Ted the Caver

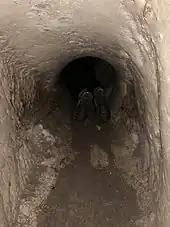
A spelunker's feet disappear into a hole, similar to the one the protagonist was excavating.

"Ted the Caver" is presented as the online diary of a recreational caver. At the beginning, the narrator refuses to disclose any actual names or locations for the apparent safety of his readers. He and his friend, "B", decide to go caving and find a small hole within the local "Mystery Cave". He finds that the hole leads to a tight passage - which they dub "Floyd's Tomb" in honour of Floyd Collins - before opening up further in; excited that it may be an unexplored passage, the pair spend days tirelessly excavating it.